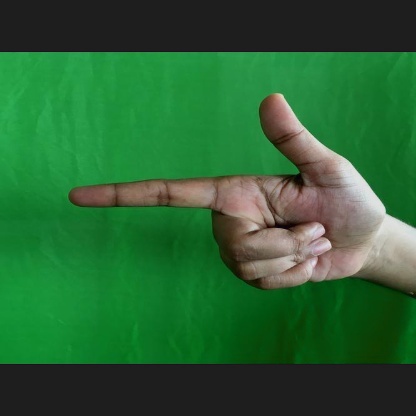
Mudra: Chandrakala